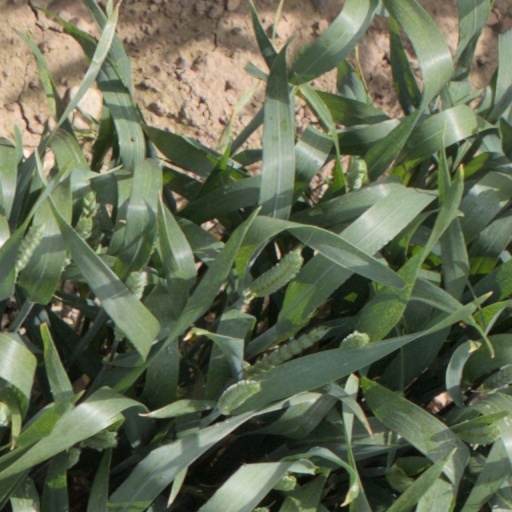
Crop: wheat